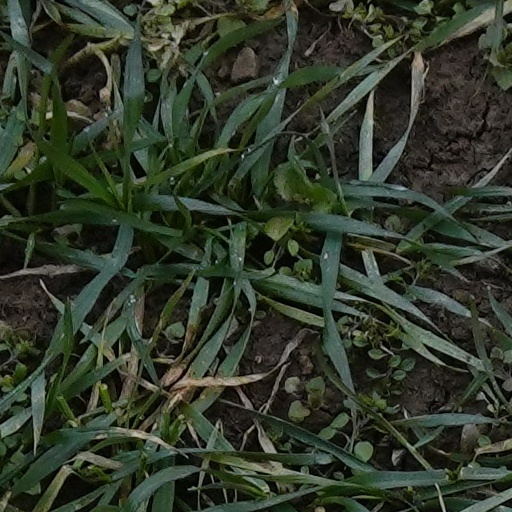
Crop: wheat